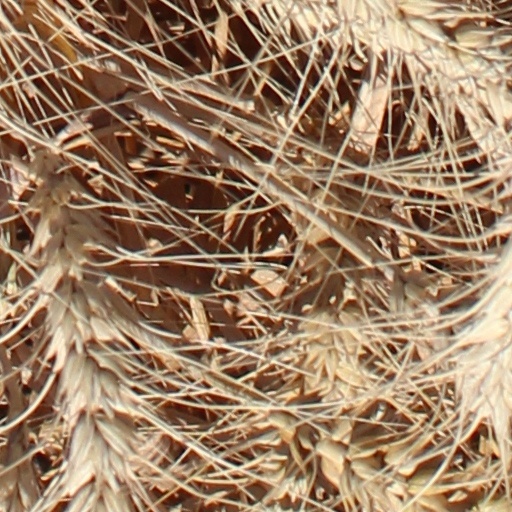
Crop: wheat